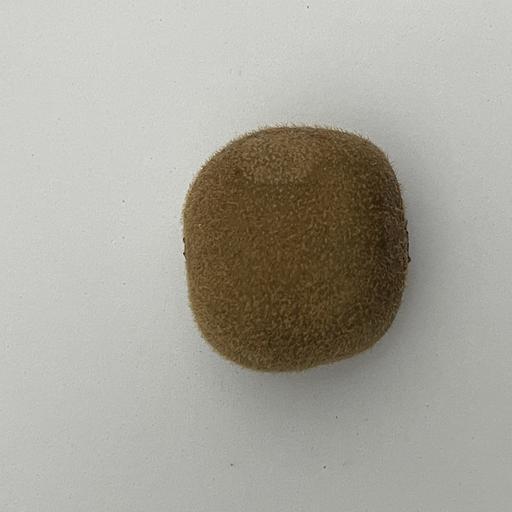
Crop type: Kiwi